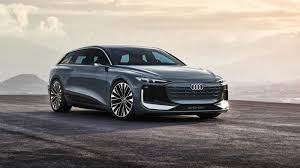
Label: noambulance